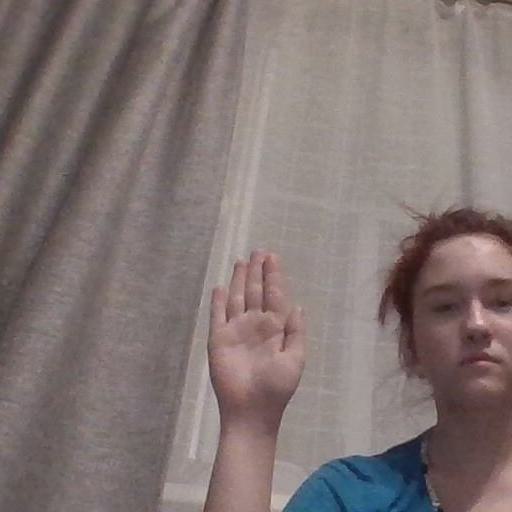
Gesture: stop